Shadow Mountain High School

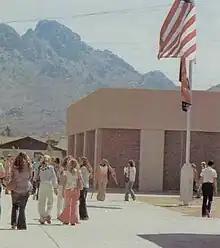
Shadow Mountain High School in 1976

Shadow Mountain opened in the fall of 1974 with 4 buildings. Guirey, Srnka, Arnold & Sprinkle were the architects. Robert N. Ewing was the general contractor who built the original 4 buildings. The school's auditorium was built in 1983. Matador Arena, the schools main gymnasium, was built in 1996. A new classroom building was built in 2008.